Jessica Hawkins

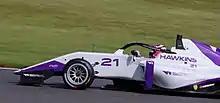
Hawkins contesting the 2019 W Series Brands Hatch round

In 2016 Hawkins moved into single-make racing, competing in the Volkswagen Racing Cup series. She crossed over to the Mini Challenge in 2017, scoring six class wins and finishing runner-up to Matt Hammond in the Pro division. Hawkins returned to the VW Cup in 2018, spending most of that year working as a stunt driver on "Fast and Furious Live". In 2019 she moved to the newly-formed women-only W Series, where she finished the championship 11th after two points finishes in the last two races of the season. In 2020, after the cancellation of the W Series season due to the COVID-19 pandemic, Hawkins made her debut in the BTCC racing for Power Maxed Racing at Snetterton – qualifying 22nd and scoring only one top-20 finish.